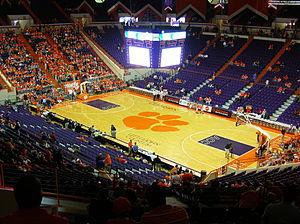
Le J.C. Littlejohn Coliseum, plus communément appelé Littlejohn Coliseum, est une salle multi-usage de 10 325 places située à Clemson en Caroline du Sud.